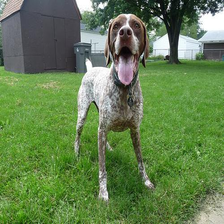
Species: dog
Breed: german shorthaired